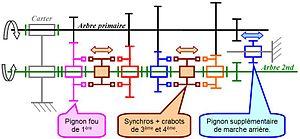
Schéma de principe d'une boîte de vitesses automobile à 4 rapports + MA (exécuté avec le module graphique de word). Chaque couleur correspond à un bloc compact. La position représentée correspond au point mort car tous les pignons fous sont libres en rotation par rapport à l'arbre secondaire. Les pignons fixes de l'arbre primaire sont rangés dans l'ordre croissant des rapports (gauche vers la droite). Les doubles flèches indiquent les mouvements des éléments coulissant (crabots et pignon de MA). Les systèmes de commande (fourchettes) ne sont pas représentés. Le pignon de MA n'est normalement pas dans le plan des arbres principaux
Une boîte de vitesses est un dispositif mécanique, et souvent mécatronique sur les véhicules récents, permettant d'adapter la transmission d'un mouvement entre un arbre moteur et un arbre récepteur. Utilisée dans de multiples contextes, son cas d'utilisation la plus fréquente est la transmission de la puissance d'un moteur en adaptant le couple moteur au besoin de l'arbre récepteur.
La modélisation cinématique des mécanismes a pour objet la constitution d'un outil de calcul permettant de valider ou vérifier par le calcul les performances mécaniques d'un système. Le graphe des liaisons en est la forme la plus fondamentale. Le schéma cinématique donne quant à lui une représentation simplifiée permettant une meilleure compréhension du fonctionnement.